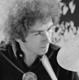
Age: 19